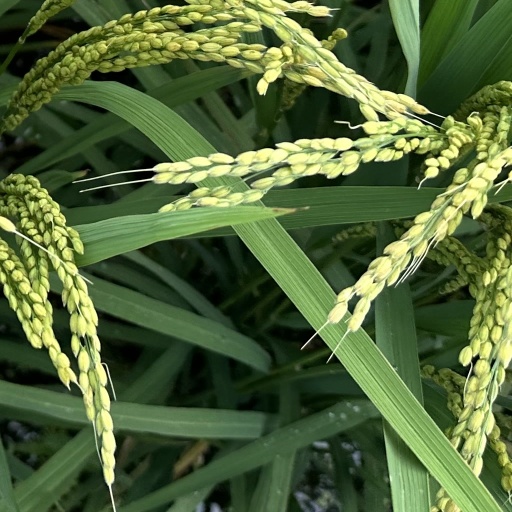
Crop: rice